Alain Chenciner

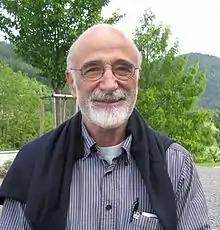
Alain Chenciner, Oberwolfach 2011

Chenciner studied from 1963 to 1965 at the École polytechnique and did research from 1966 for CNRS (Attachée de Recherche) at the École Polytechnique (at the Centre de Mathématiques founded by Laurent Schwartz). In 1971 he received his Ph.D. from the University of Paris XI under Jean Cerf with thesis "Sur la géométrie des strates de petites codimensions de l'espace des fonctions différentiables réelles sur une variété" (Chenciner's thesis defense involved Henri Cartan, Laurent Schwartz and René Thom). Chenciner became a "maître de conférences" at the University of Paris XI, then in 1973 at the University of Paris VII, and in 1975 at the University of Nice. He returned in 1978 as "maître de conférences" to the University of Paris VII, where in 1981 he became professor extraordinarius ("professeur de première classe") and in 1991 professor ordinarius ("professeur en classe exceptionelle"). In 2012 he became professor emeritus.